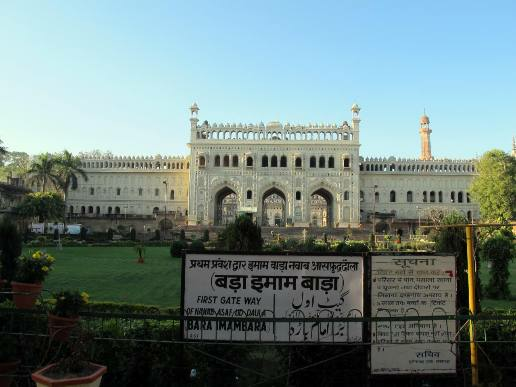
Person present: No